Thomas Case

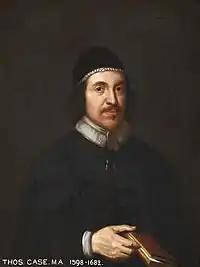
Thomas Case

Thomas Case (1598–30 May 1682) was an English clergyman of Presbyterian beliefs, a member of the Westminster Assembly, where he was one of the strongest advocates of Christian government. Although earlier a strong defender of the Parliamentary cause, he fell out of sympathy with the regicides and became a supporter of the Restoration of the Stuart monarchy.